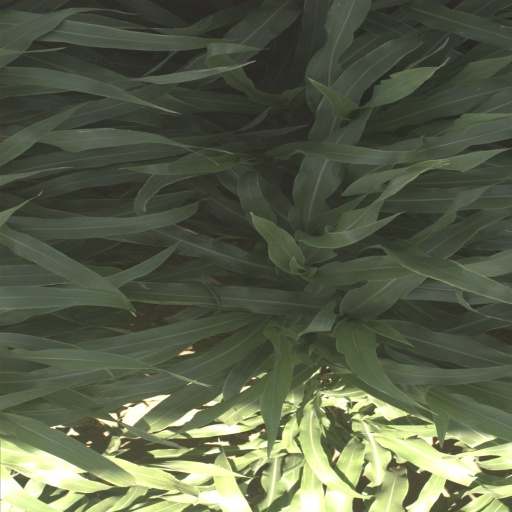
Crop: sorghum